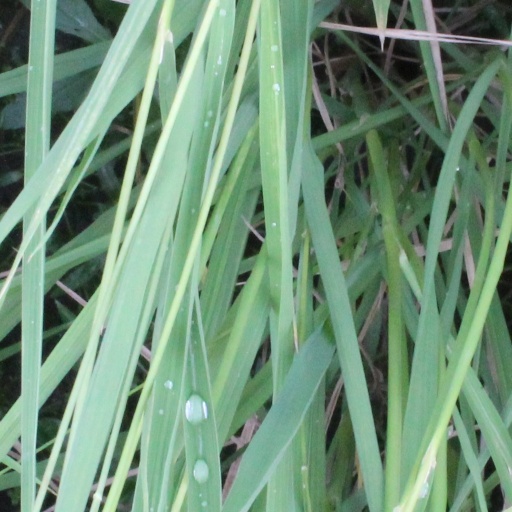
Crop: rice